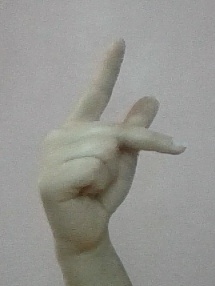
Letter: dha